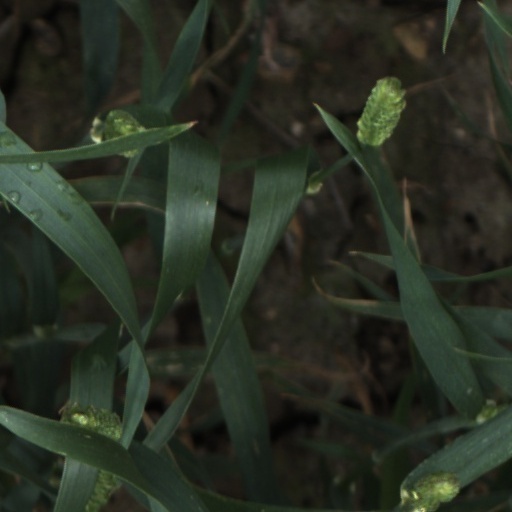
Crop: wheat